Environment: real
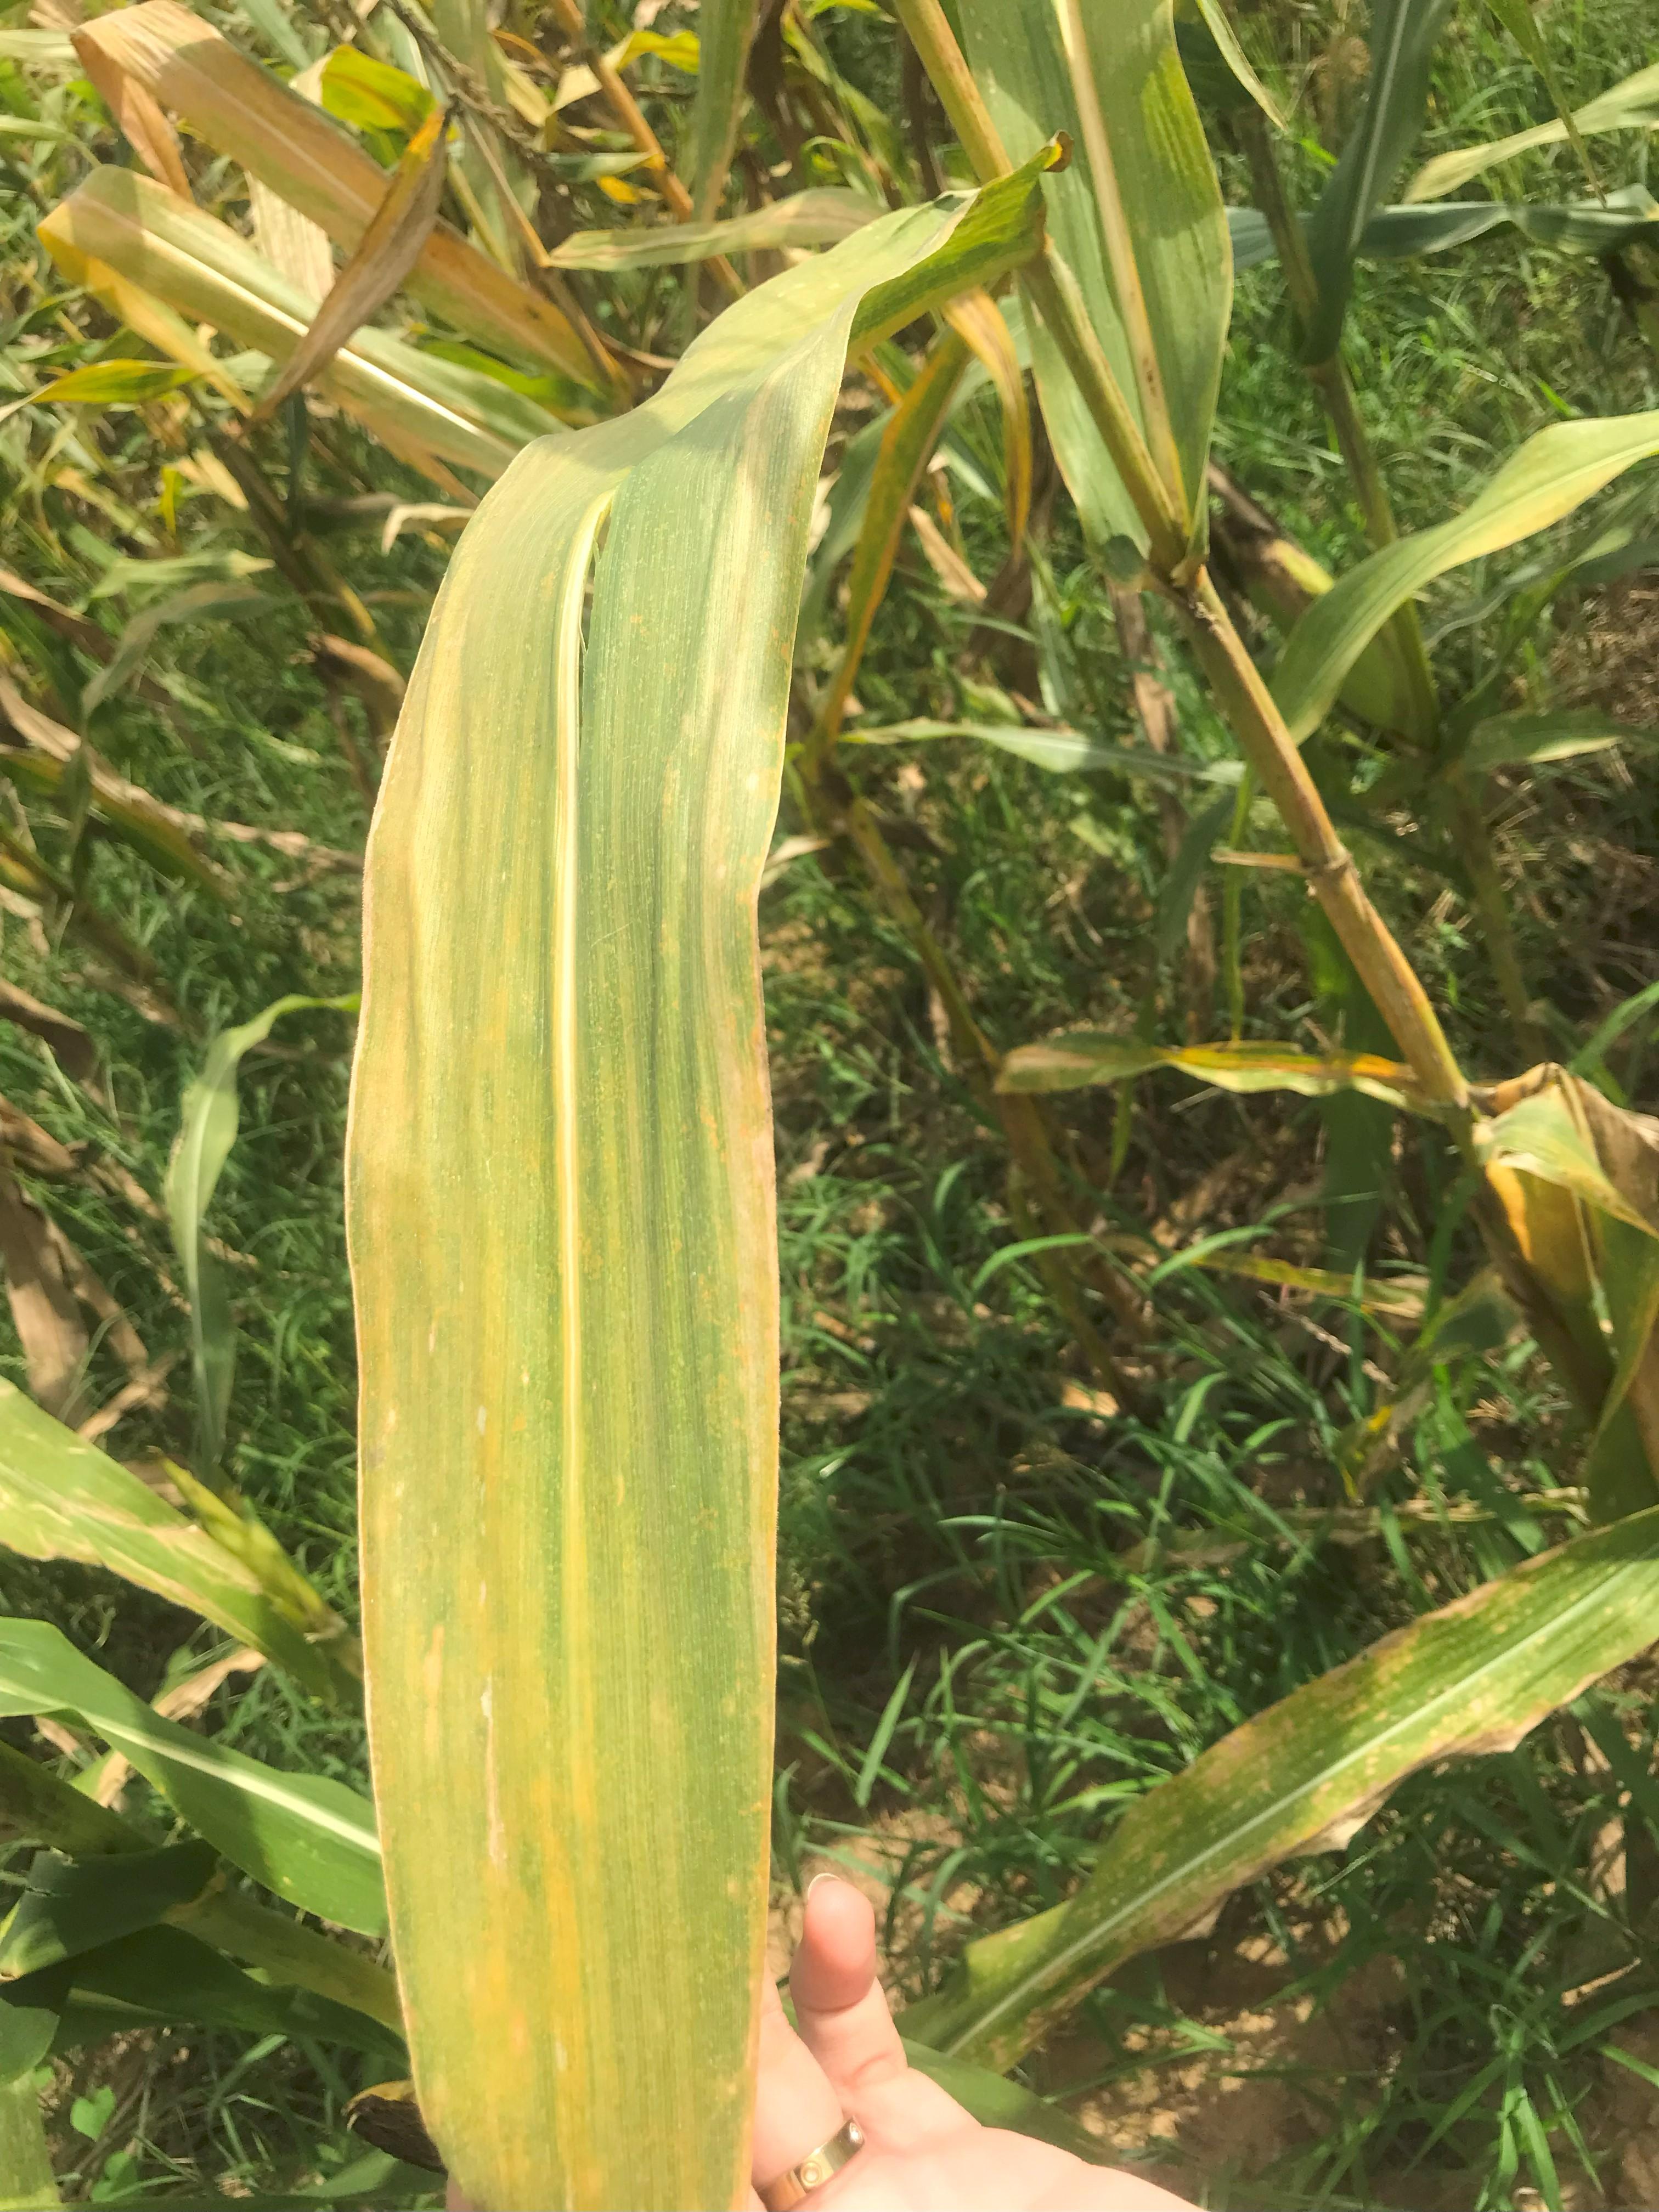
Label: nitrogen_deficiency